Sky position (RA, Dec in degrees): 155.289, 13.299
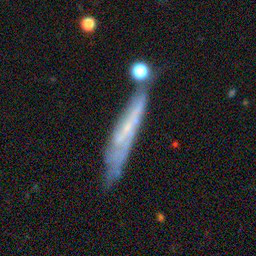
Galaxy morphology: Edge-on Galaxies without Bulge